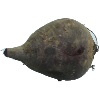
Label: beetroot